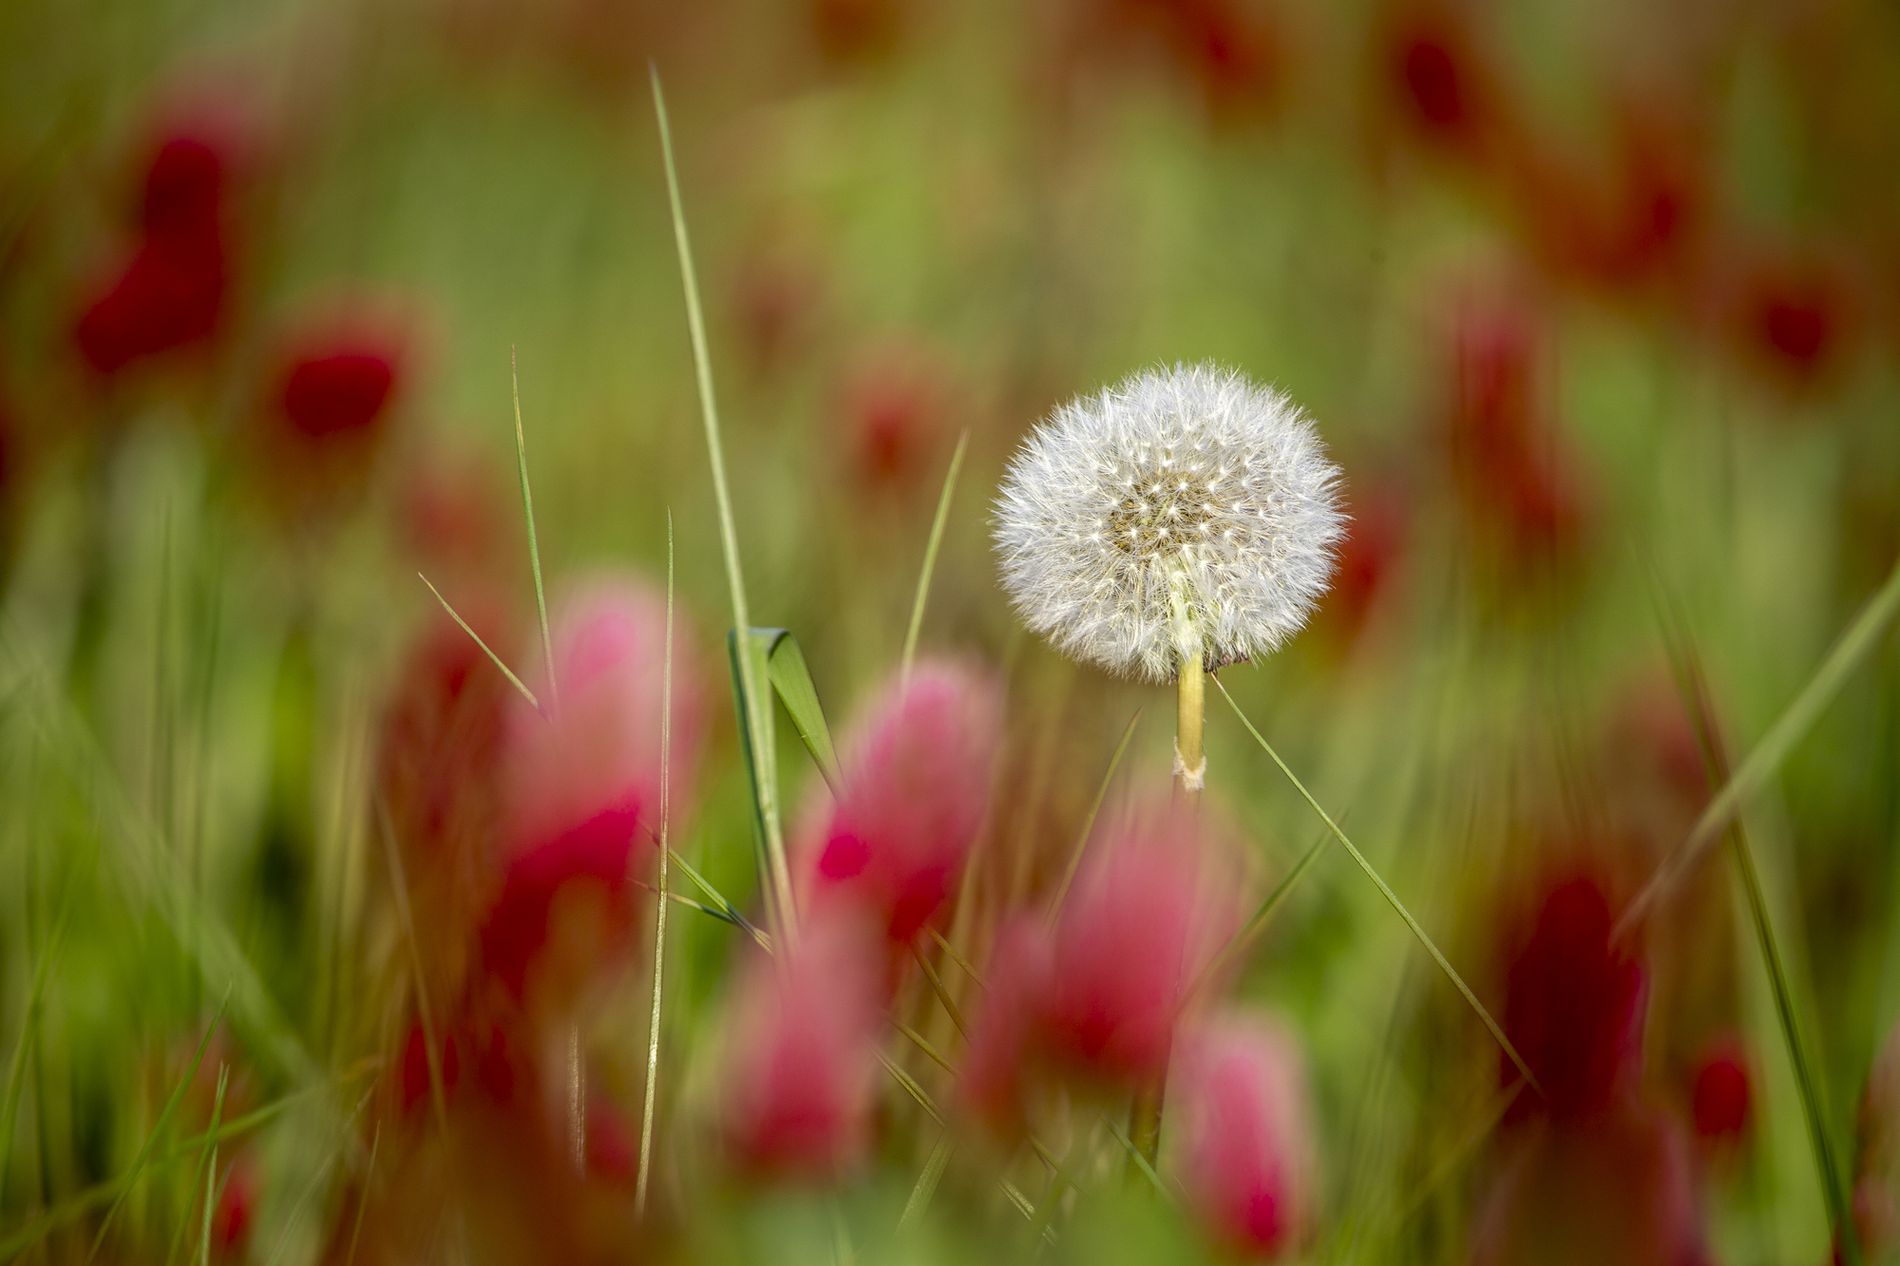
A Dandelion on a Field
The photo shows a single dandelion flower with its circular, fluffy shape standing in a blurry field, likely with pink plants and grass.
The photo is taken at a low level, near a close-up level, capturing the dandelion as the main focus with a blurry background. The color palette is natural with the off-white dandelion; the hint of pink and green adds a calm feeling to the photo. The lighting looks natural, coming from the sun.
Labels: Flower, Plant, Dandelion, Grass, Field
Camera: Canon Canon EOS 6D
Lens: EF100-400mm f/4.5-5.6L IS USM, Canon EF 100-400mm f/4.5-5.6L IS
Aperture: F5.6
Exposure: 1/320 sec
ISO: 100
Focal length: 400.0 mm